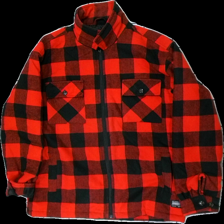
View: front
Type: Outerwear
Category: Men
Brand: Not in the list
Brand text on label: Bluewear
Colors: Black, Red
Material: 70% polyester, 15% viscose, 15% acrylic
Pattern: Checkered print
Cut: Regular, Cropped
Size: L
Season: All
Smell: Minor
Price range: 100-150
Recommended usage: Reuse
Comment: Slight detergent scent